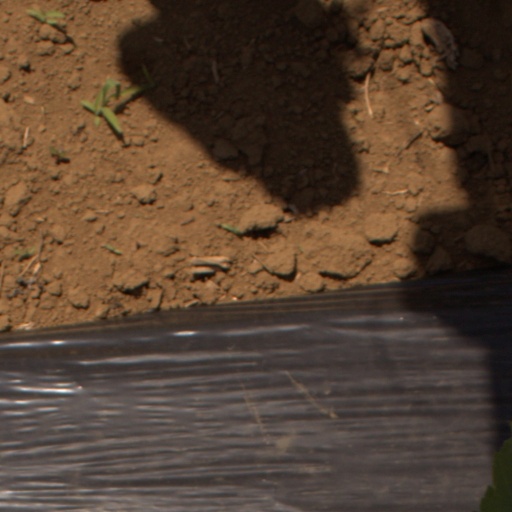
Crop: Jerusalem artichoke